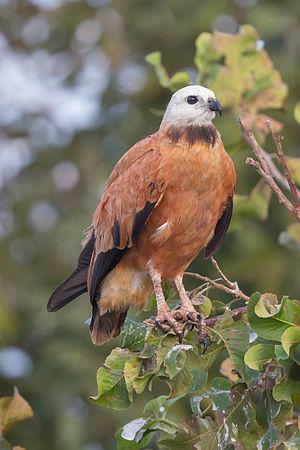
La Buse à tête blanche, aussi appelée Busarelle à tête blanche, est une espèce de rapaces de la famille des Accipitridae, l'unique représentante du genre Busarellus.